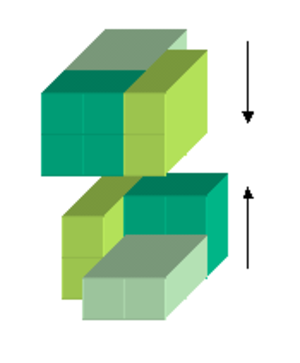
Le puzzle de Slothouber – Graatsma est un problème d'empilement qui exige d'empiler six blocs de 1 × 2 × 2 et trois blocs de 1 × 1 × 1 dans une boîte de 3 × 3 × 3. La solution à ce casse-tête est unique. Il a été nommé d'après ses inventeurs Jan Slothouber et William Graatsma.